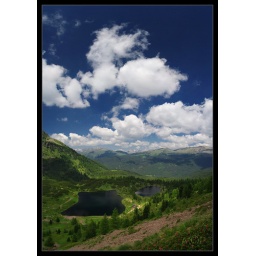
Lake in the green and sky